Tenerife

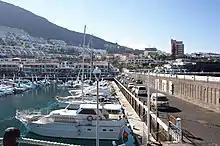
Harbour

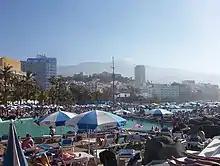
Puerto de la Cruz, in the North, during winter, featuring background snowy mountains

Before the arrival of humans, the Canary Islands were inhabited by certain endemic animals, now mostly extinct. These animals reached larger than usual sizes, because of a phenomenon called island gigantism. Among these species, the best known in Tenerife were: